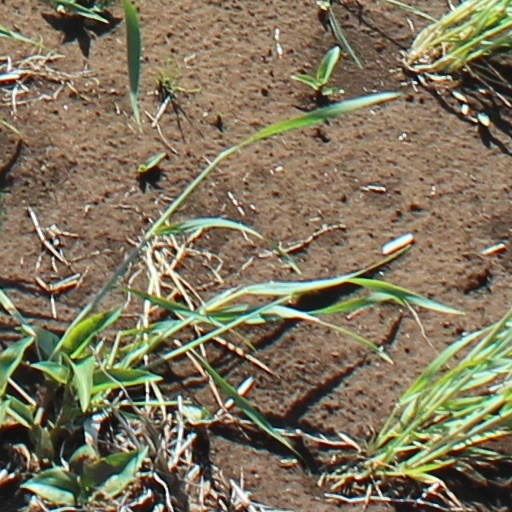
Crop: wheat